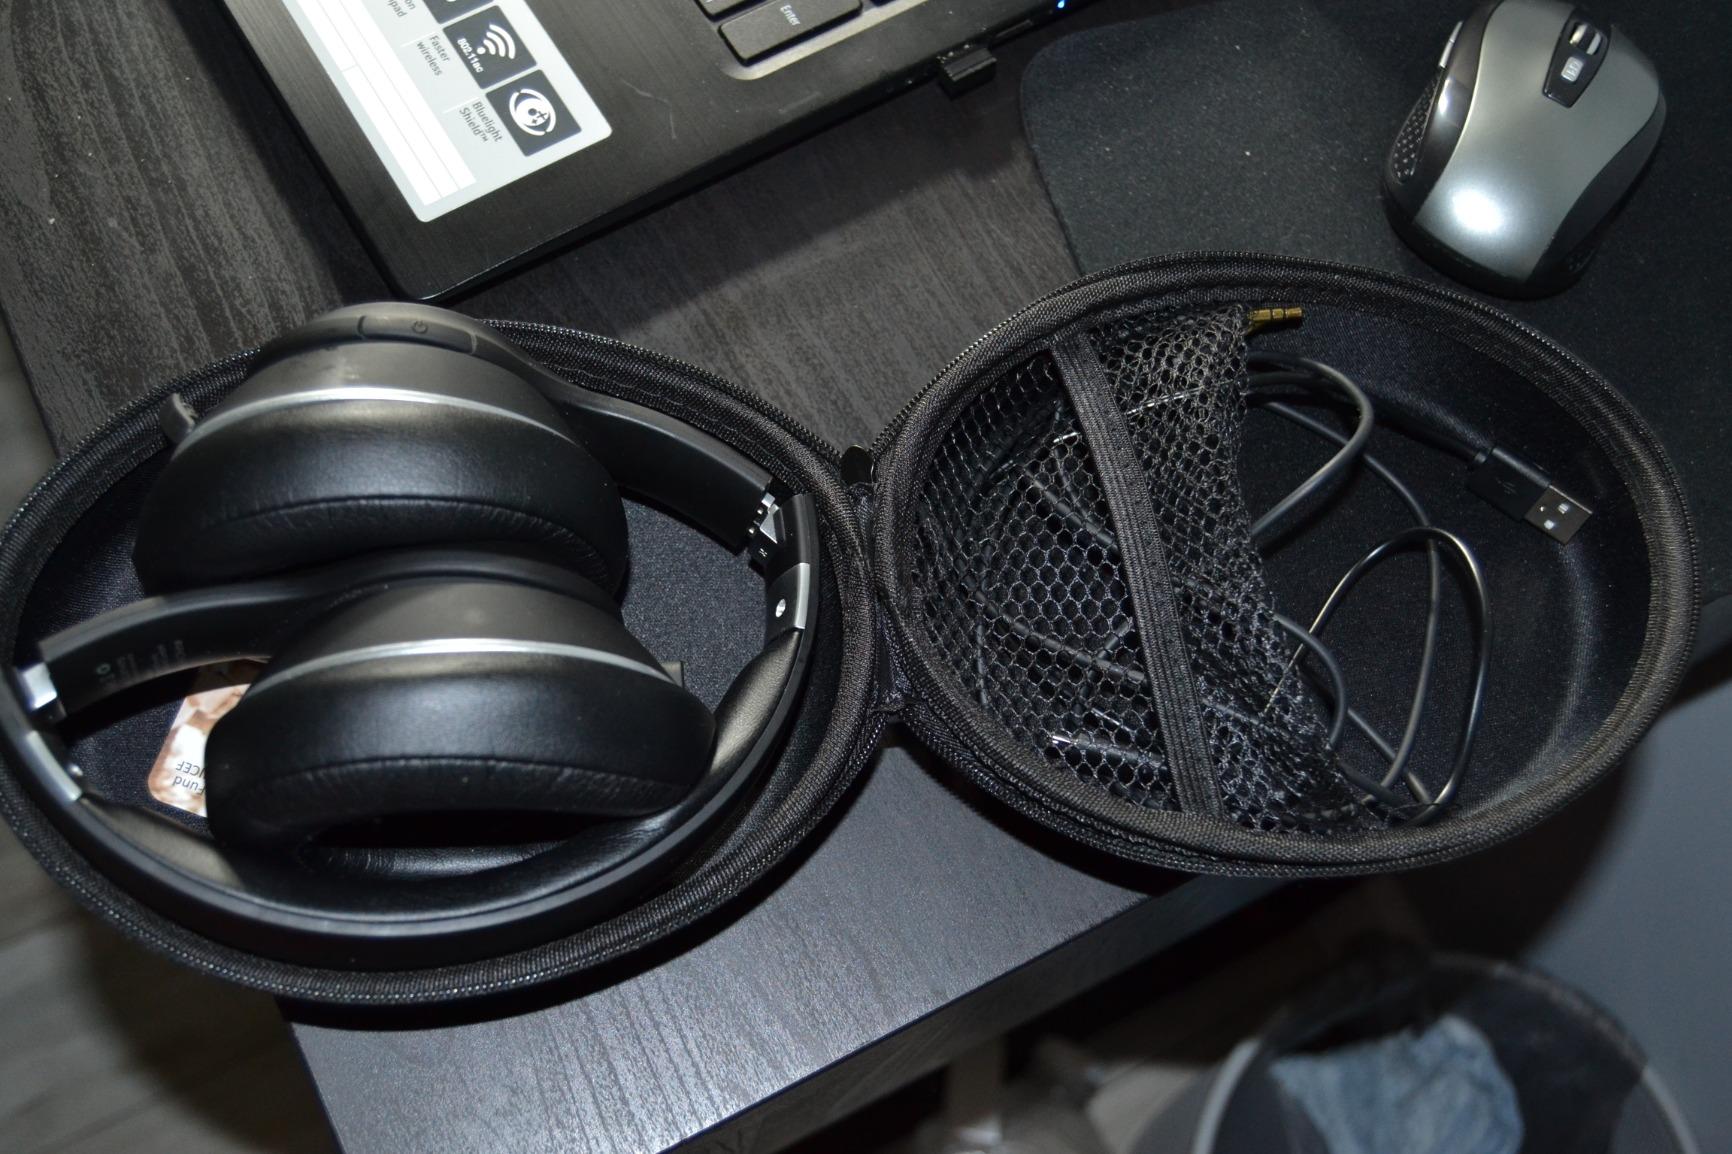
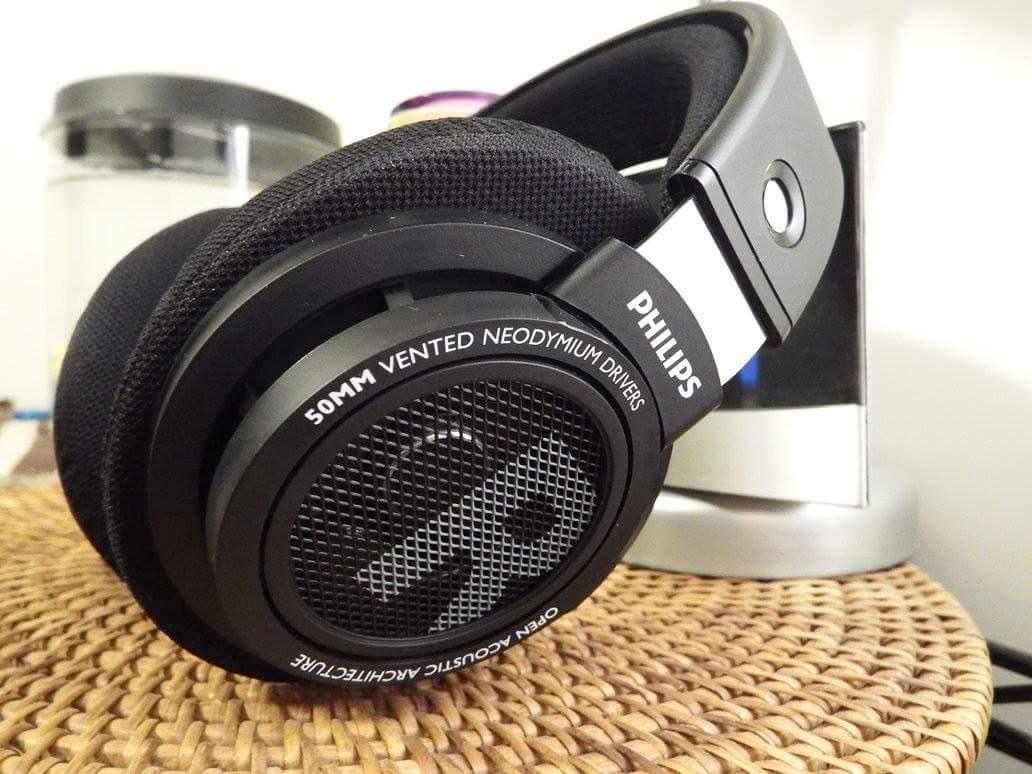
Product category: headphones
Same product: no